Mosaic ceiling of the Florence Baptistery

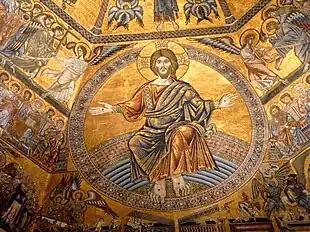
"Christ the Judge"

Covered with mosaics on gold backgrounds, the interior of the dome is split into eight segments. Some argue Venetian masters were involved, with local artists such as Coppo di Marcovaldo ("Hell") and Meliore di Jacopo (parts of "Paradise") providing cartoons.